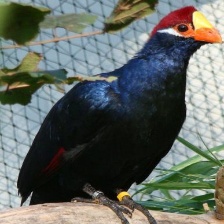
Species: VIOLET TURACO
Scientific name: MUSOPHAGA VIOLACEA